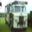
Label: truck